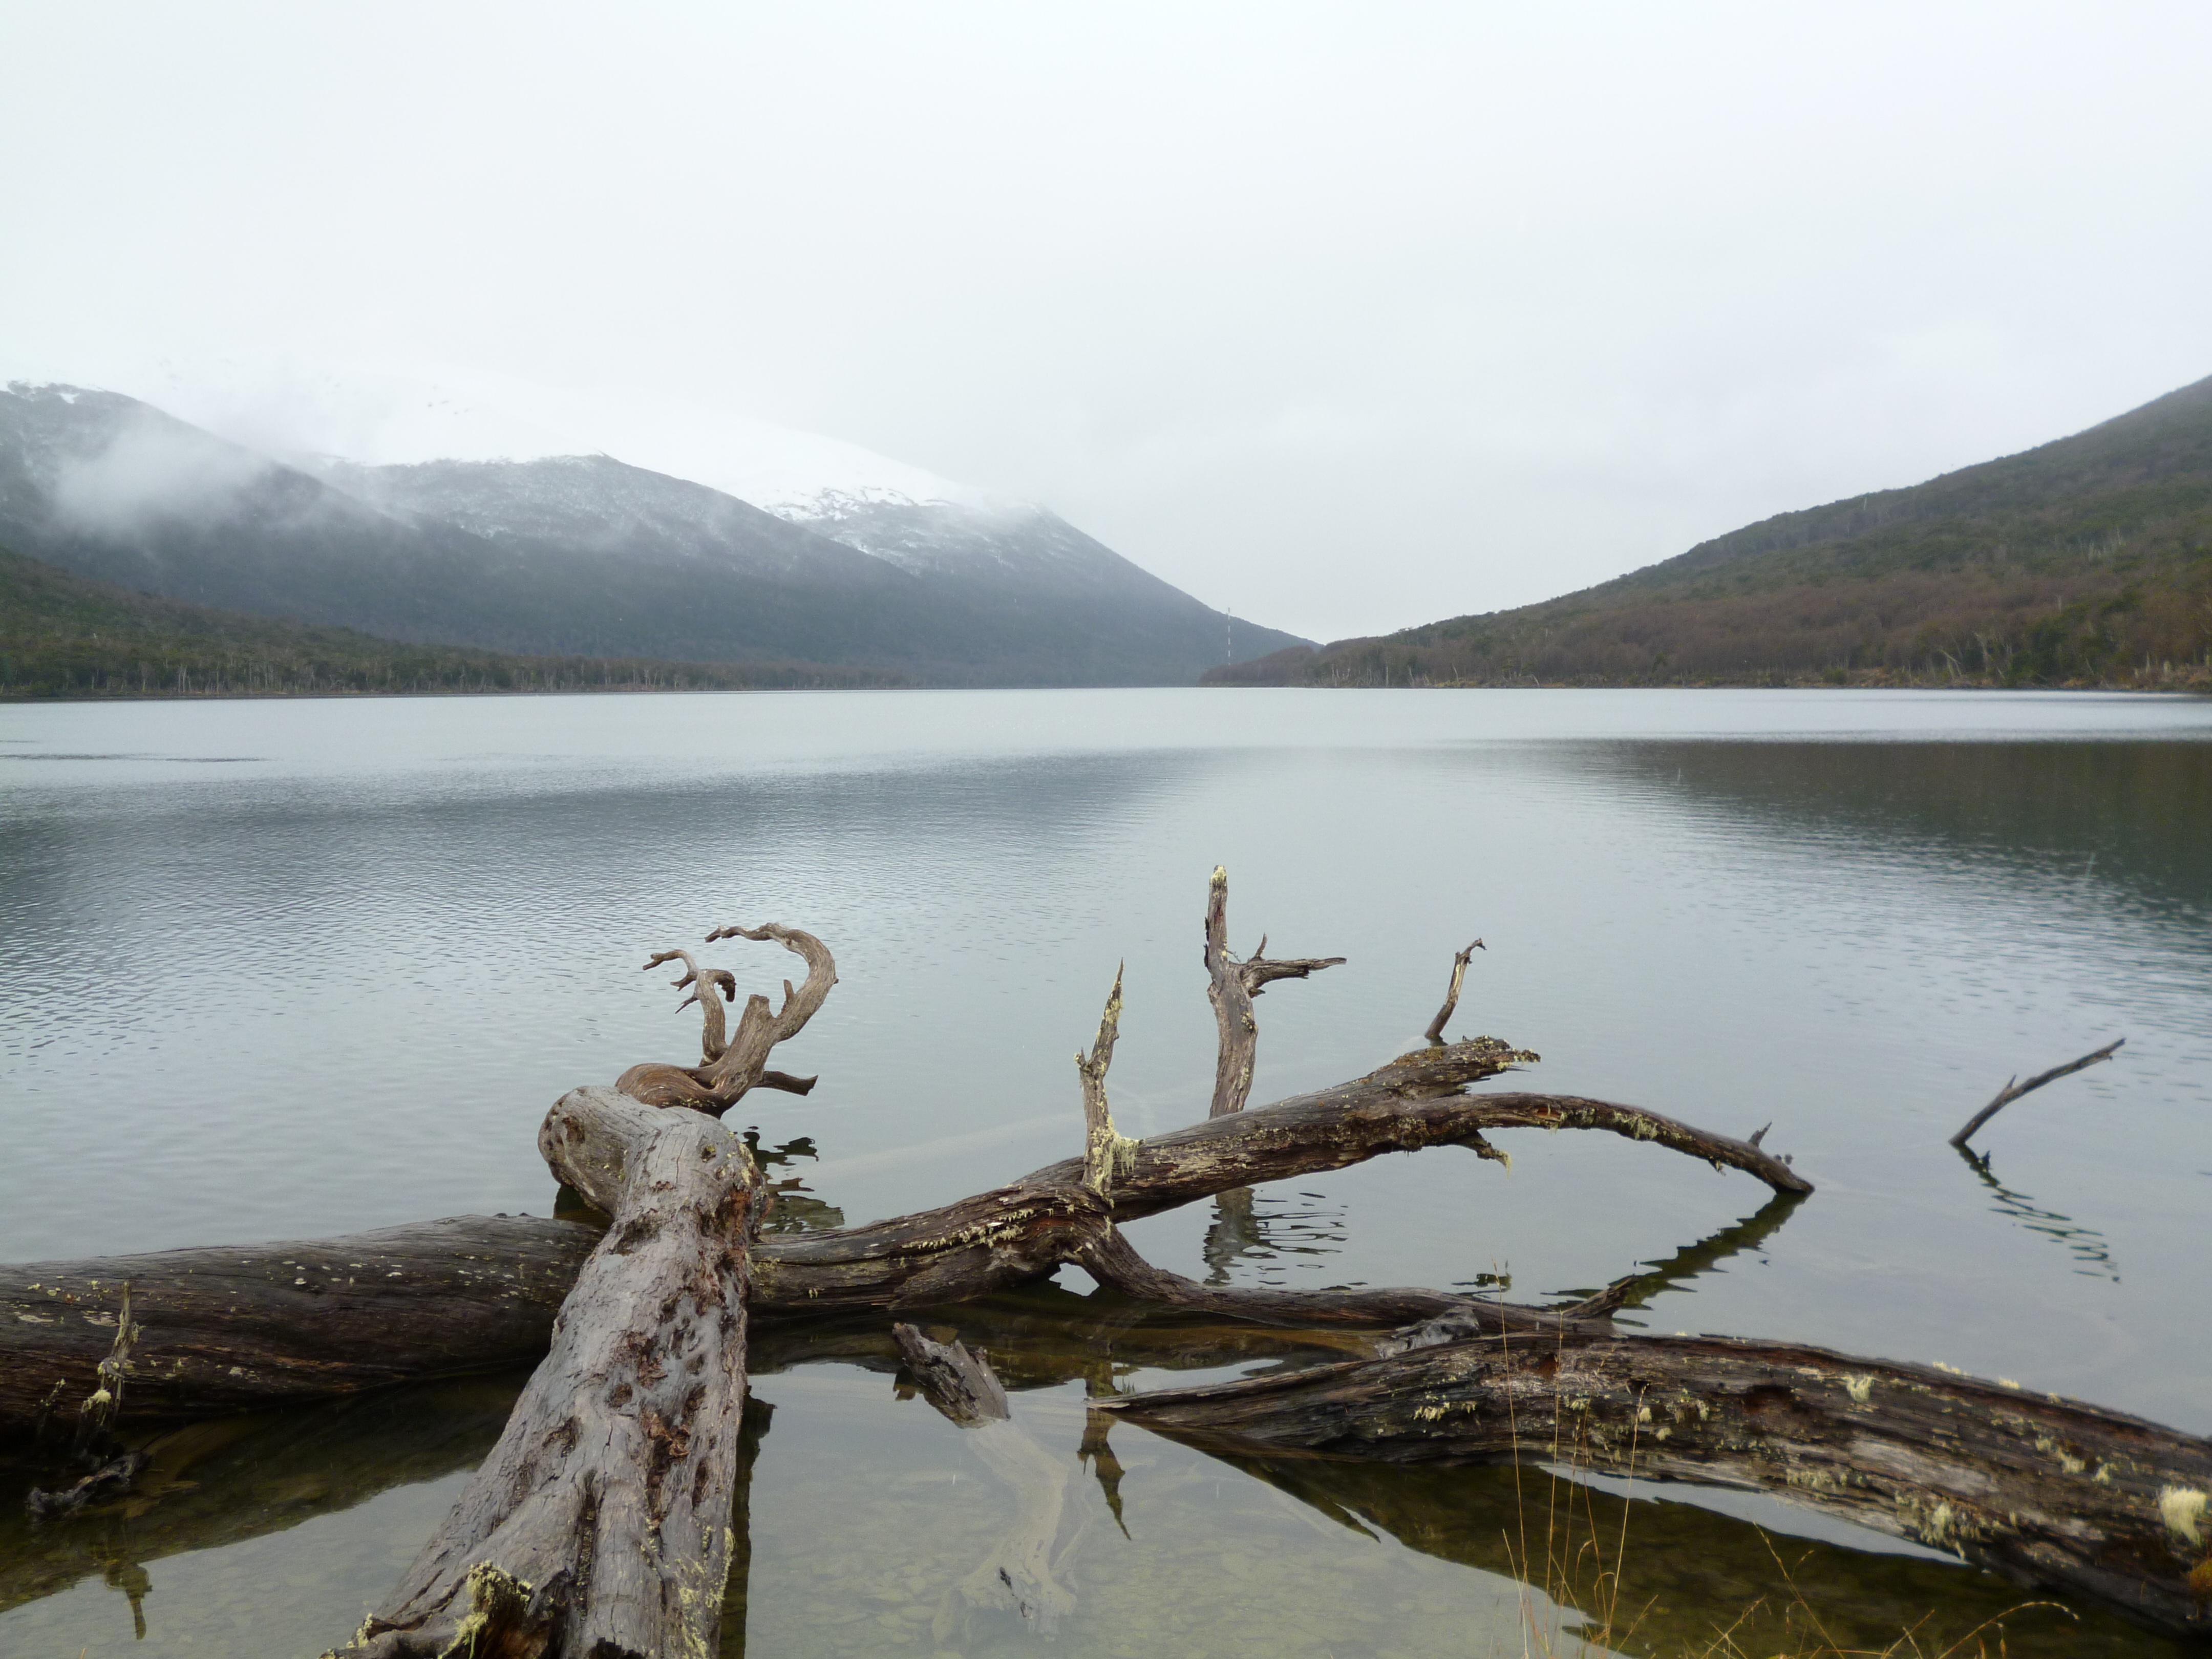
sea, water, lake, reflection, vehicle, fjord, reservoir, body of water, loch